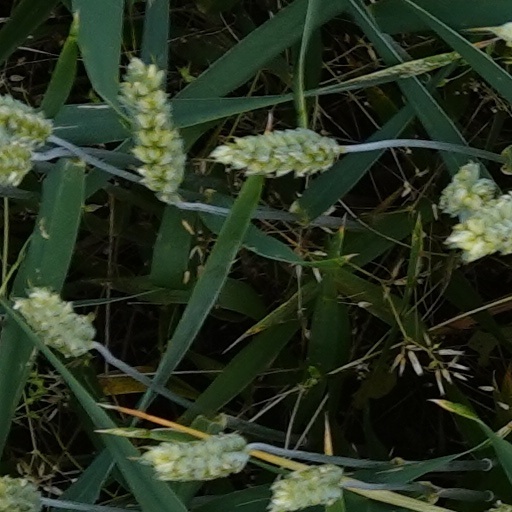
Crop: wheat